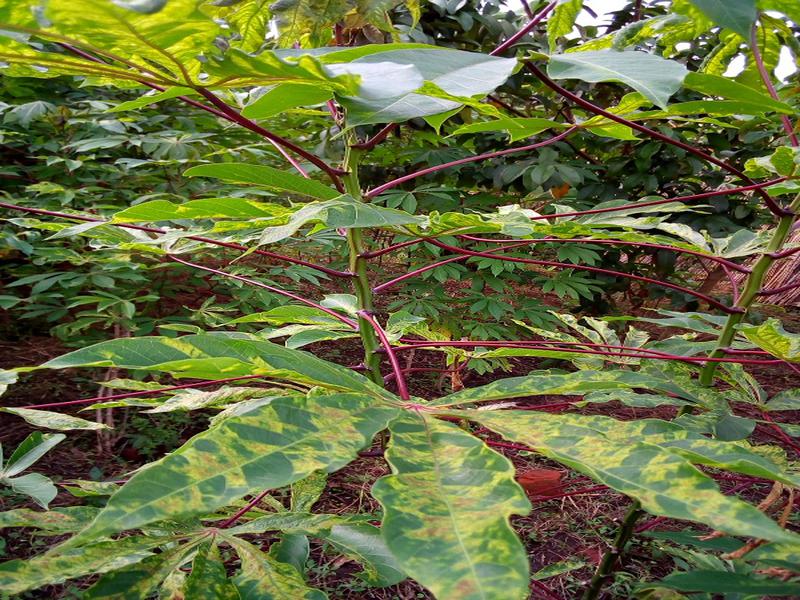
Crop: cassava
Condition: mosaic_disease